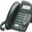
Label: telephone